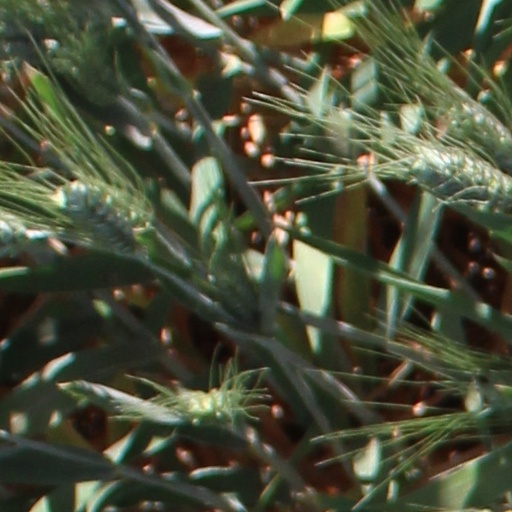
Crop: wheat